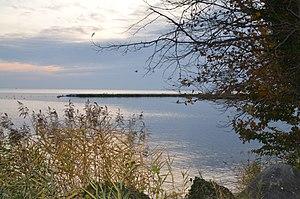
Île aux oiseaux à Préverenges
L'île aux Oiseaux est une île artificielle créée en 2001-2002 sur la rive du Lac Léman, sur le territoire de Préverenges dans le canton de Vaud, afin de servir de refuge aux oiseaux migrateurs. Elle a été réaménagée en 2020.